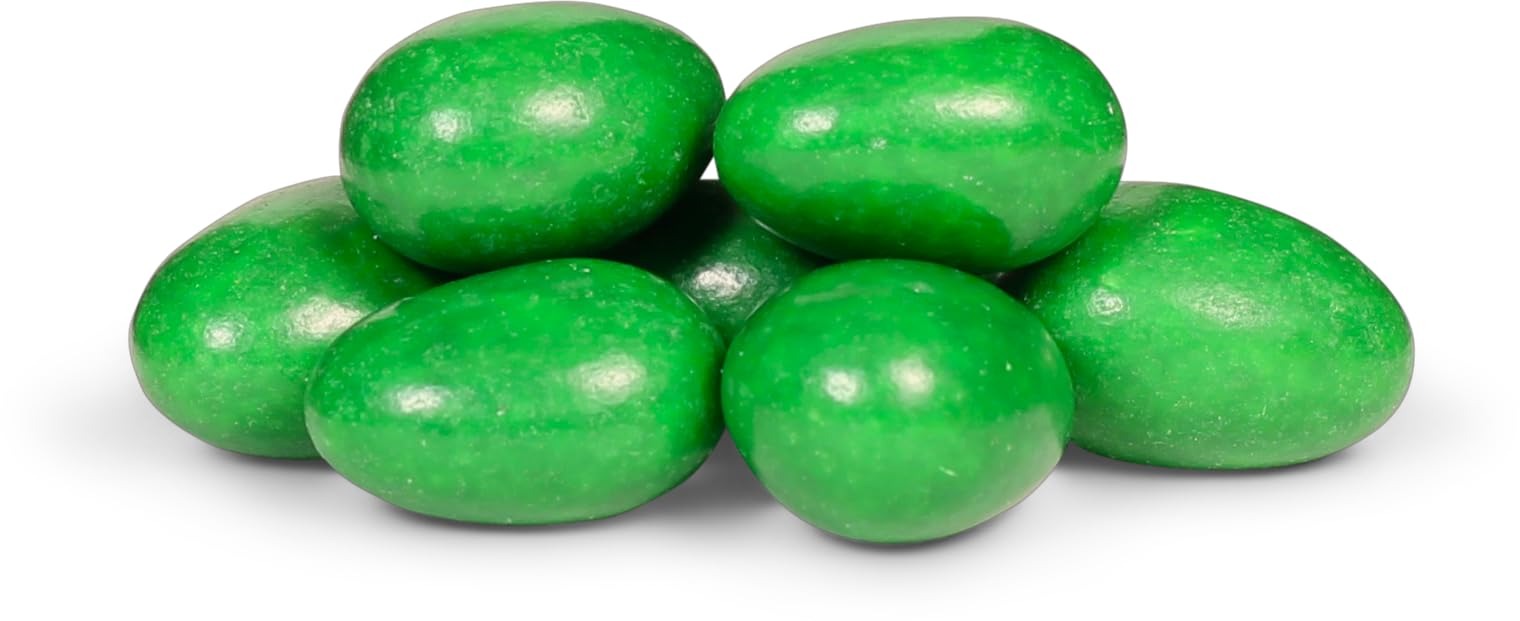
Item Name: Dark Green Jordan Almonds by Its Delish, 2 LBS Bulk | Sugared Almond Nut with Sweet Hard Candy Coating - Bulk Green Wedding Favors, Bridal and Baby Showers, Party Buffets - USA Made, Vegan & Kosher
Bullet Point 1: PREMIUM It's Delish Dark Green Jordan Almonds
Bullet Point 2: VALUE SIZE 12 Ounce, Two, Three, Five & Ten Pounds Bulk bag Its Delish brand
Bullet Point 3: HIGHEST QUALITY Freshest & finest almonds & hard candy shell (about 120 per lb)
Bullet Point 4: WONDERFUL TREAT Candy bar, party favors, weddings, birthdays, baby showers and for any occasion
Bullet Point 5: CERTIFIED Kosher OU Parve Non-dairy Made in the USA Order from the factory direct!
Product Description: <p></p><b>Dark Green Jordan Almonds by Its Delish, 2 lbs Bulk</b> <p></p> Premium great tasting jordan almonds made from California almonds and sweet candy coating. Stock up for your upcoming event. Put them out at the buffet or as favors in fancy pouches, totes, or burlap bags. The almonds are coated in a hard shell, eat them by placing in mouth for a bit until they are ready for the bite. Enjoy!<p></p><b>About It's Delish!</b> <p></p>It's Delish was established in 1992 and is located in North Hollywood, California. It's Delish is a food manufacturer and distributor who produces over 500 gourmet food products including licorice, sour belts, taffies, caramels, Jordan almonds, chocolates, nuts, fruits, trail mixes, spices, and the spice blends. It's Delish also produces organics and all natural products. We give you the opportunity to order from the factory direct!<p></p>It’s Delish! prides itself on the four pillars that are at the foundation of everything we do.<p></p>Innovation Quality Value Service
Value: 16.0
Unit: Ounce

Price: 22.99